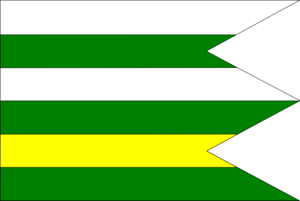
Staré Hory, est un village de Slovaquie situé dans la région de Banská Bystrica.